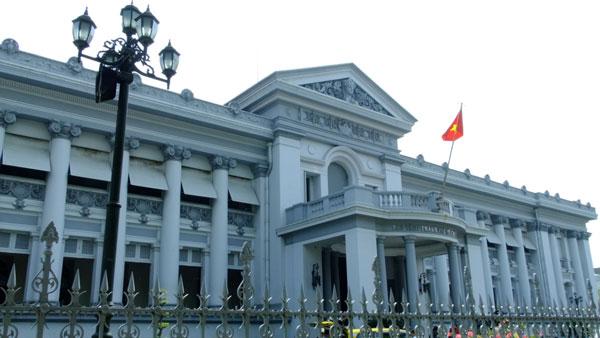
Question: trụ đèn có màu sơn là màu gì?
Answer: trụ đèn được sơn màu đen